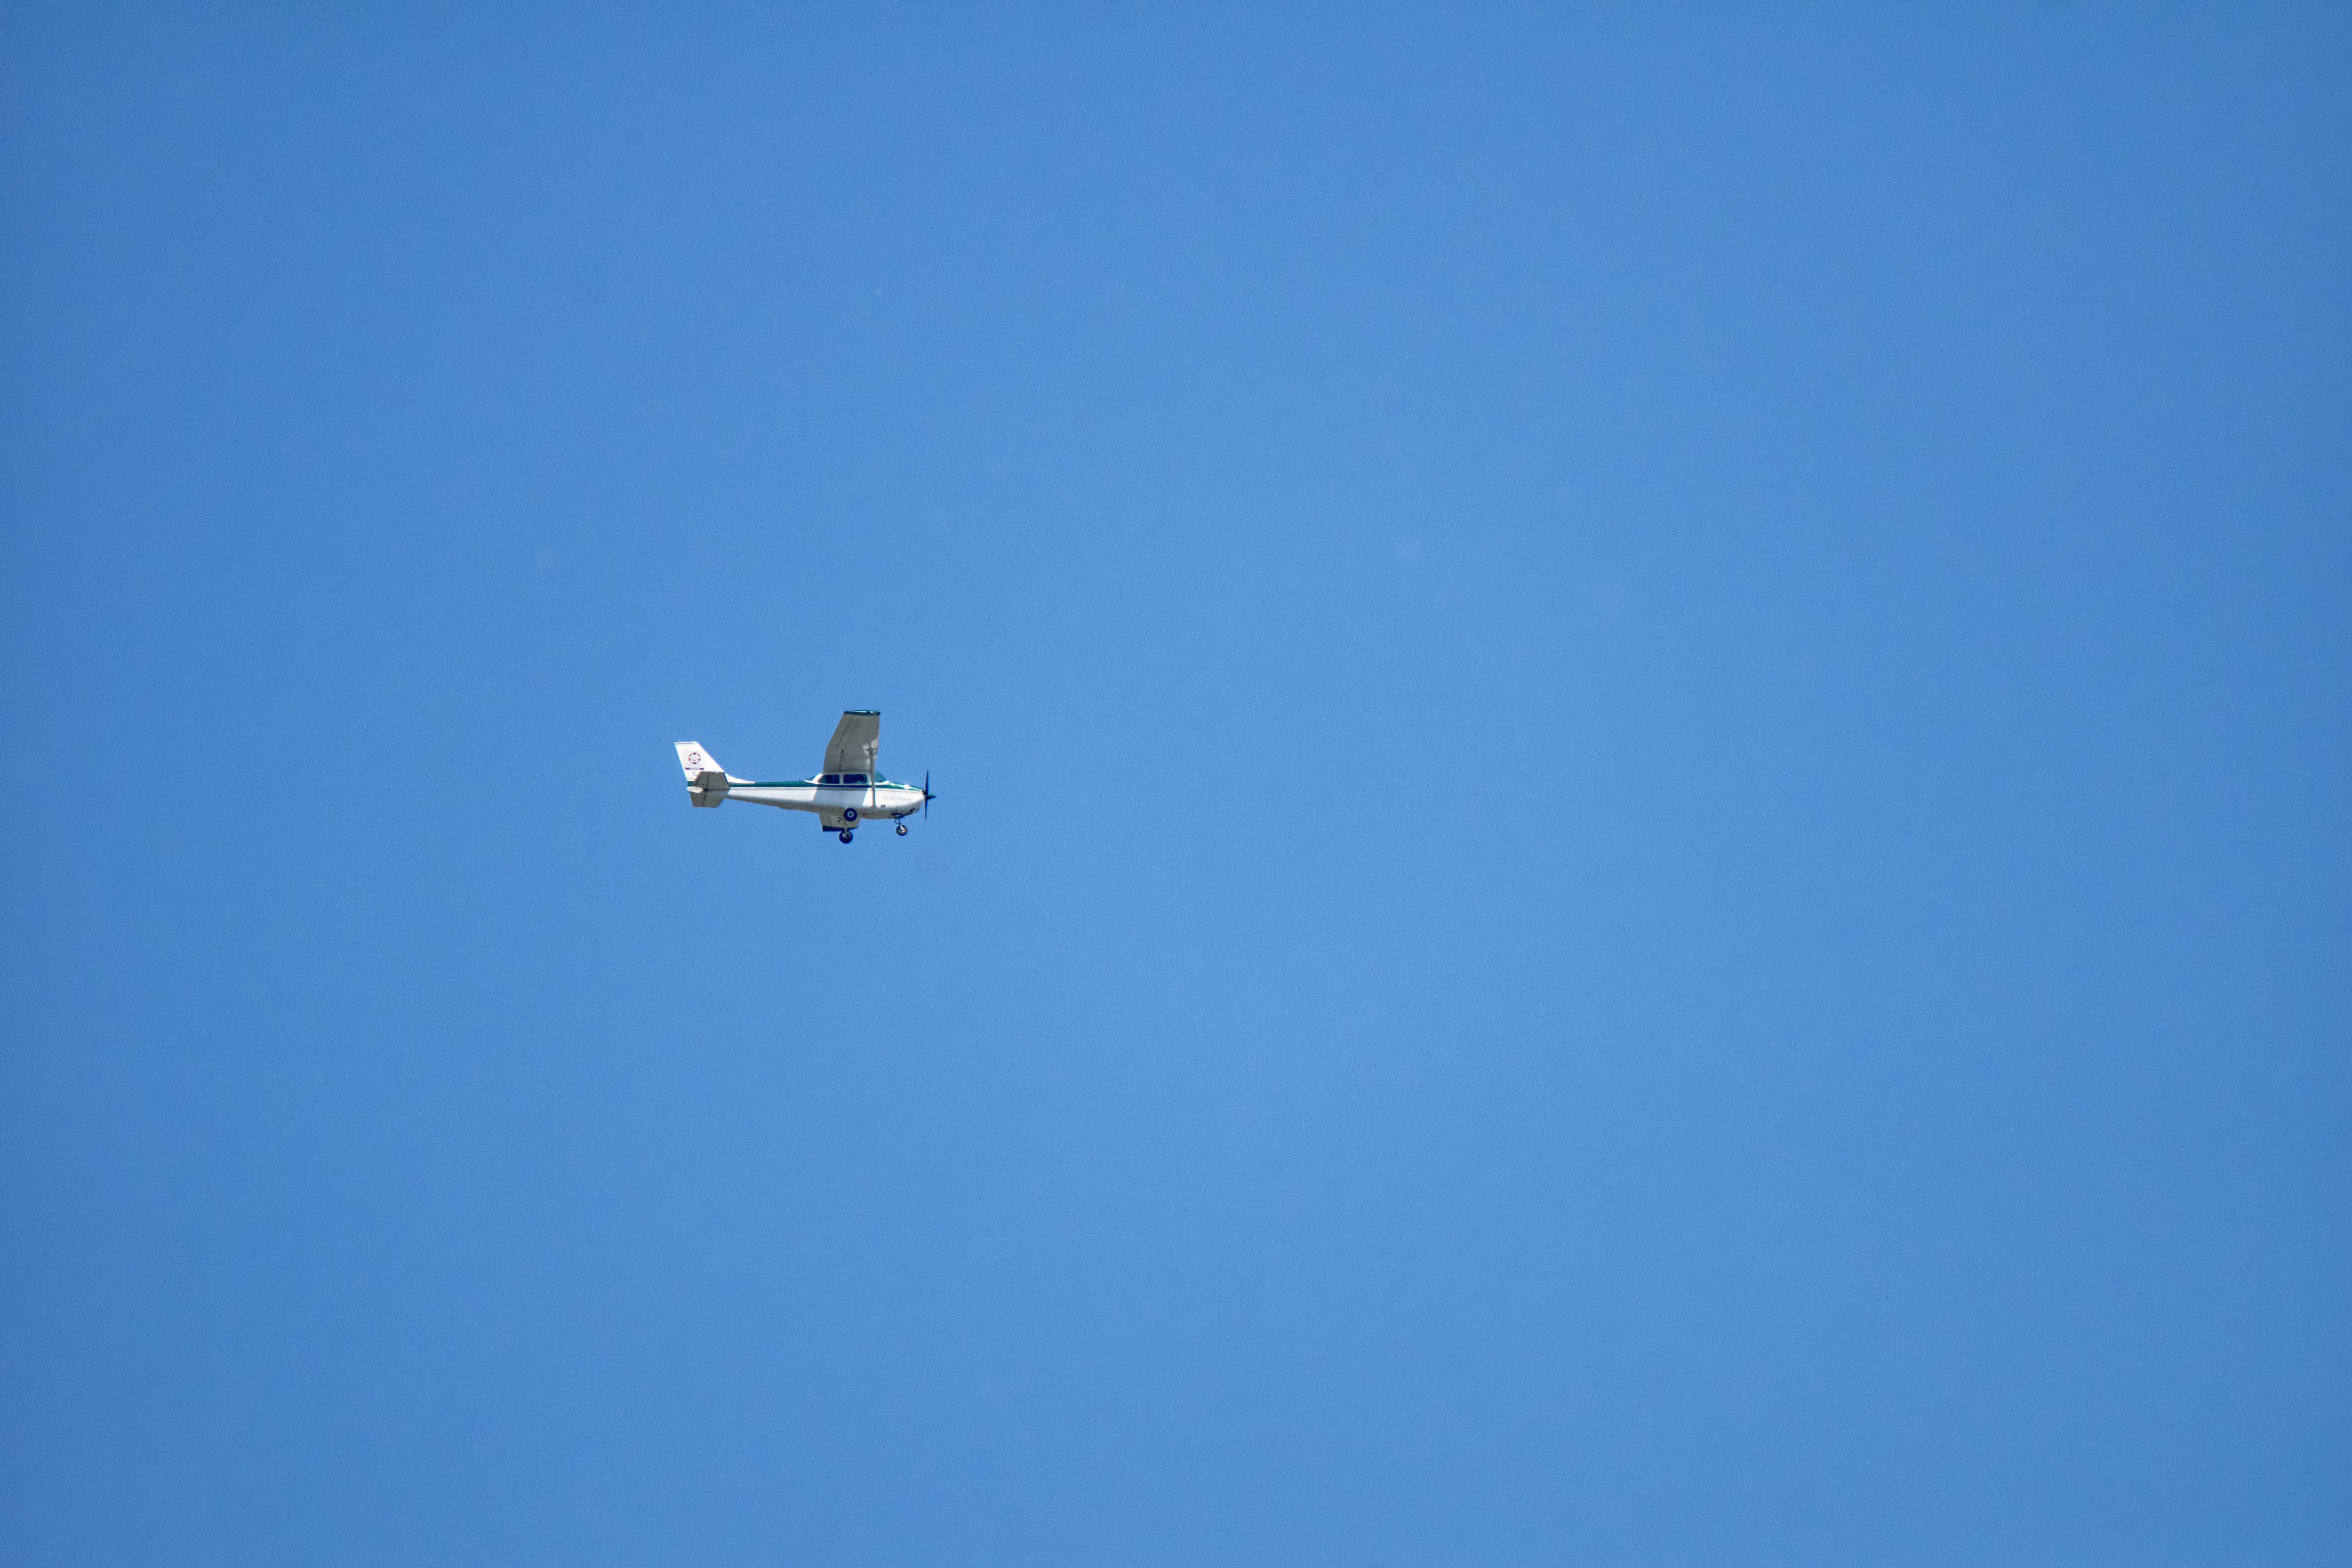
wing, sky, airplane, aircraft, flight, blue, canada, vehicule, quebec, sherbrooke, divers, various, atmosphere of earth